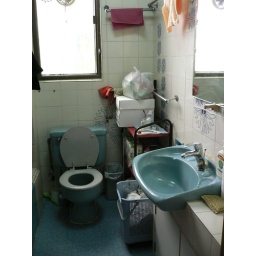
Only the sink and toilet works. I can't take baths in here basically.